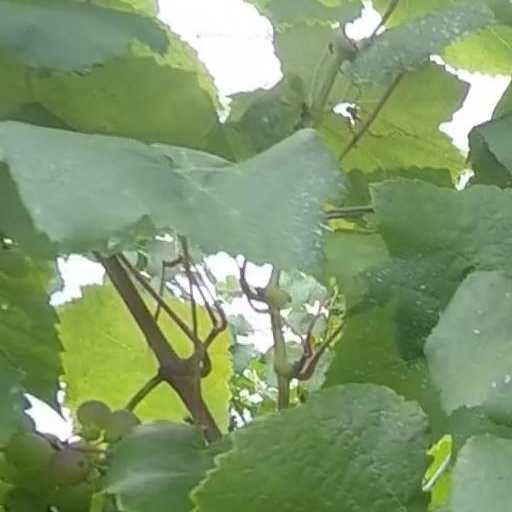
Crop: grape